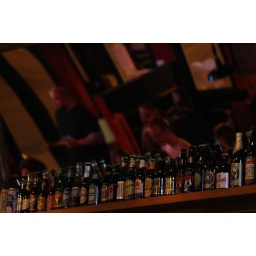
mirror above the bar